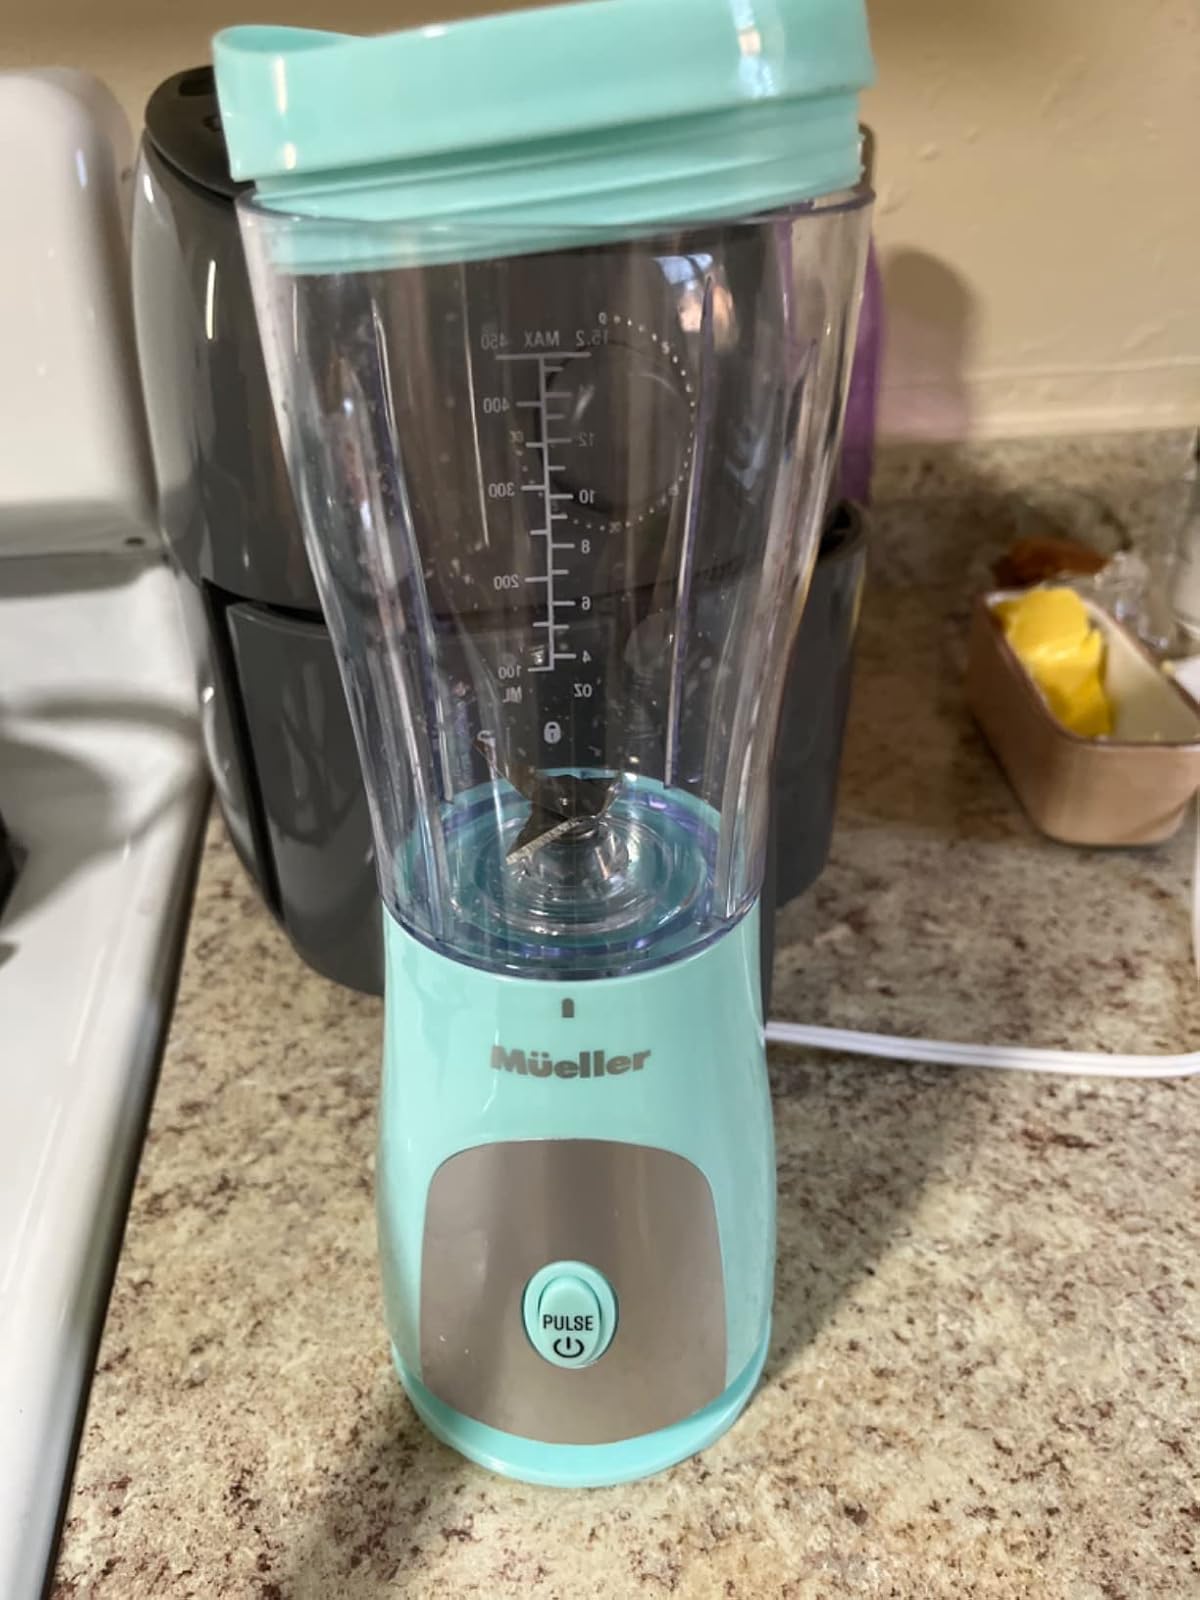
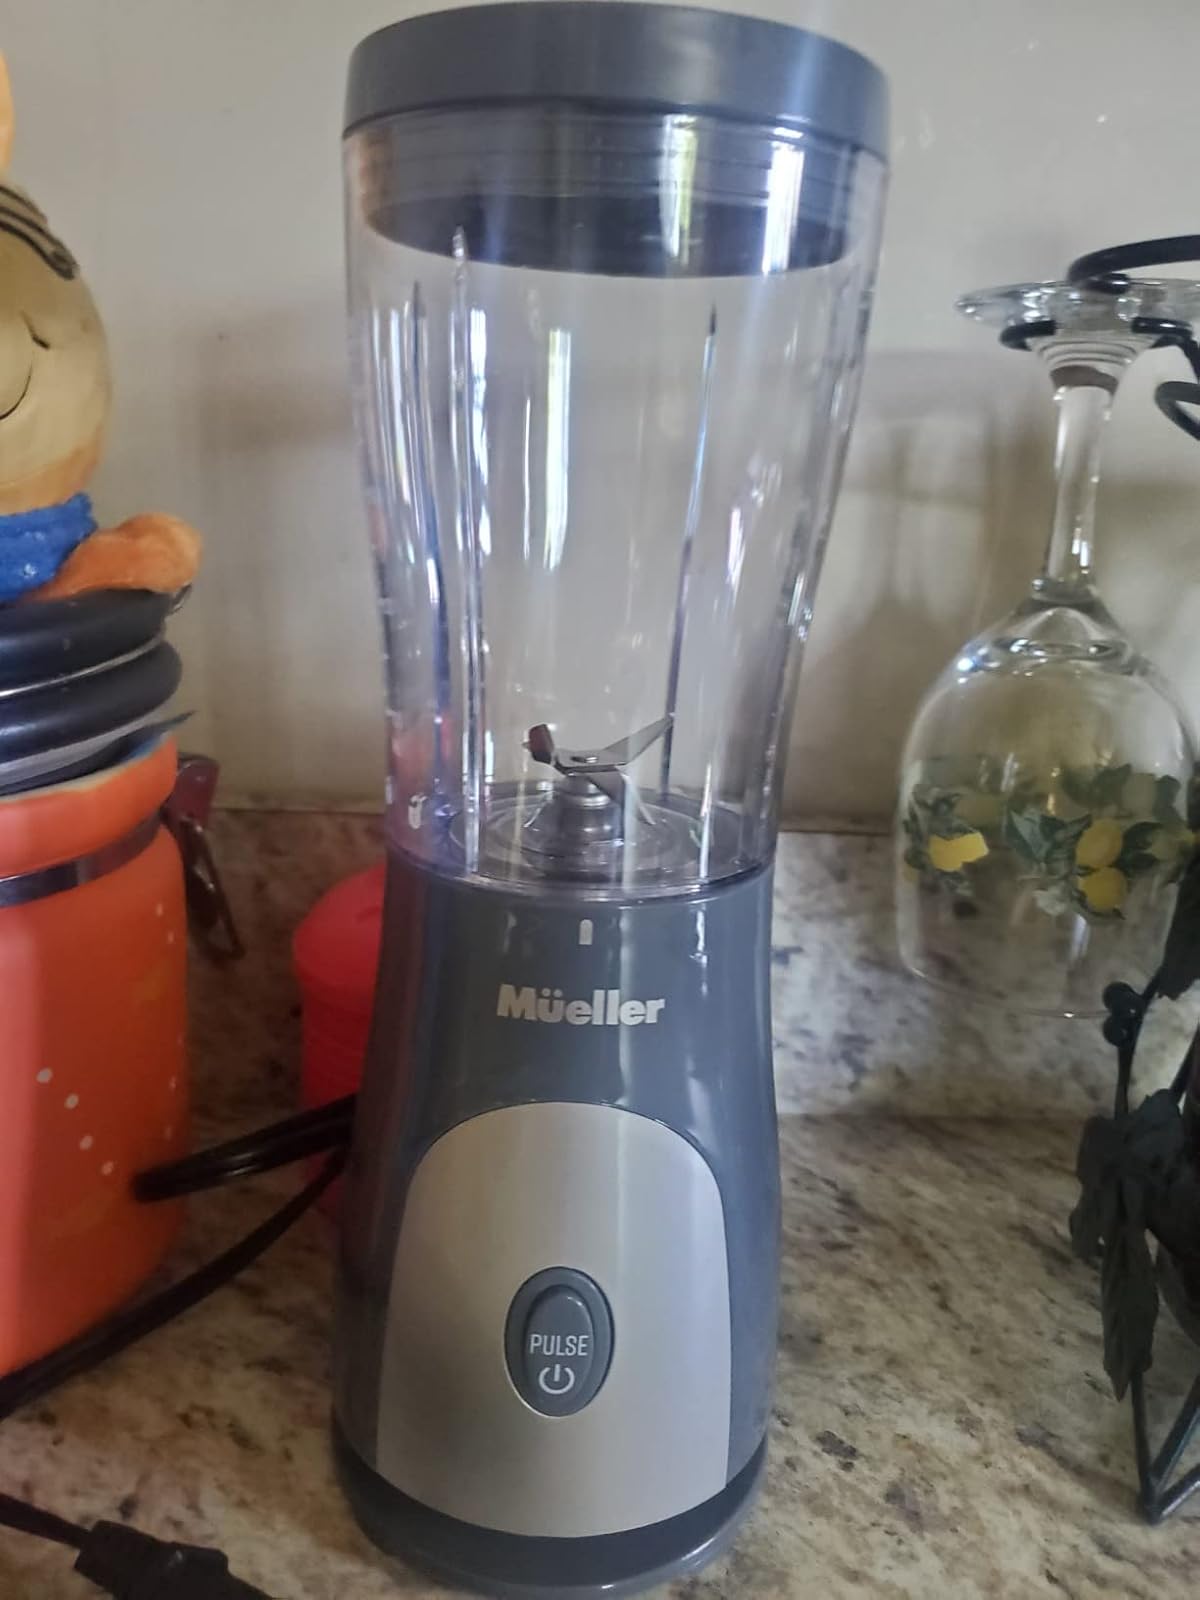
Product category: items_blender
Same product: no